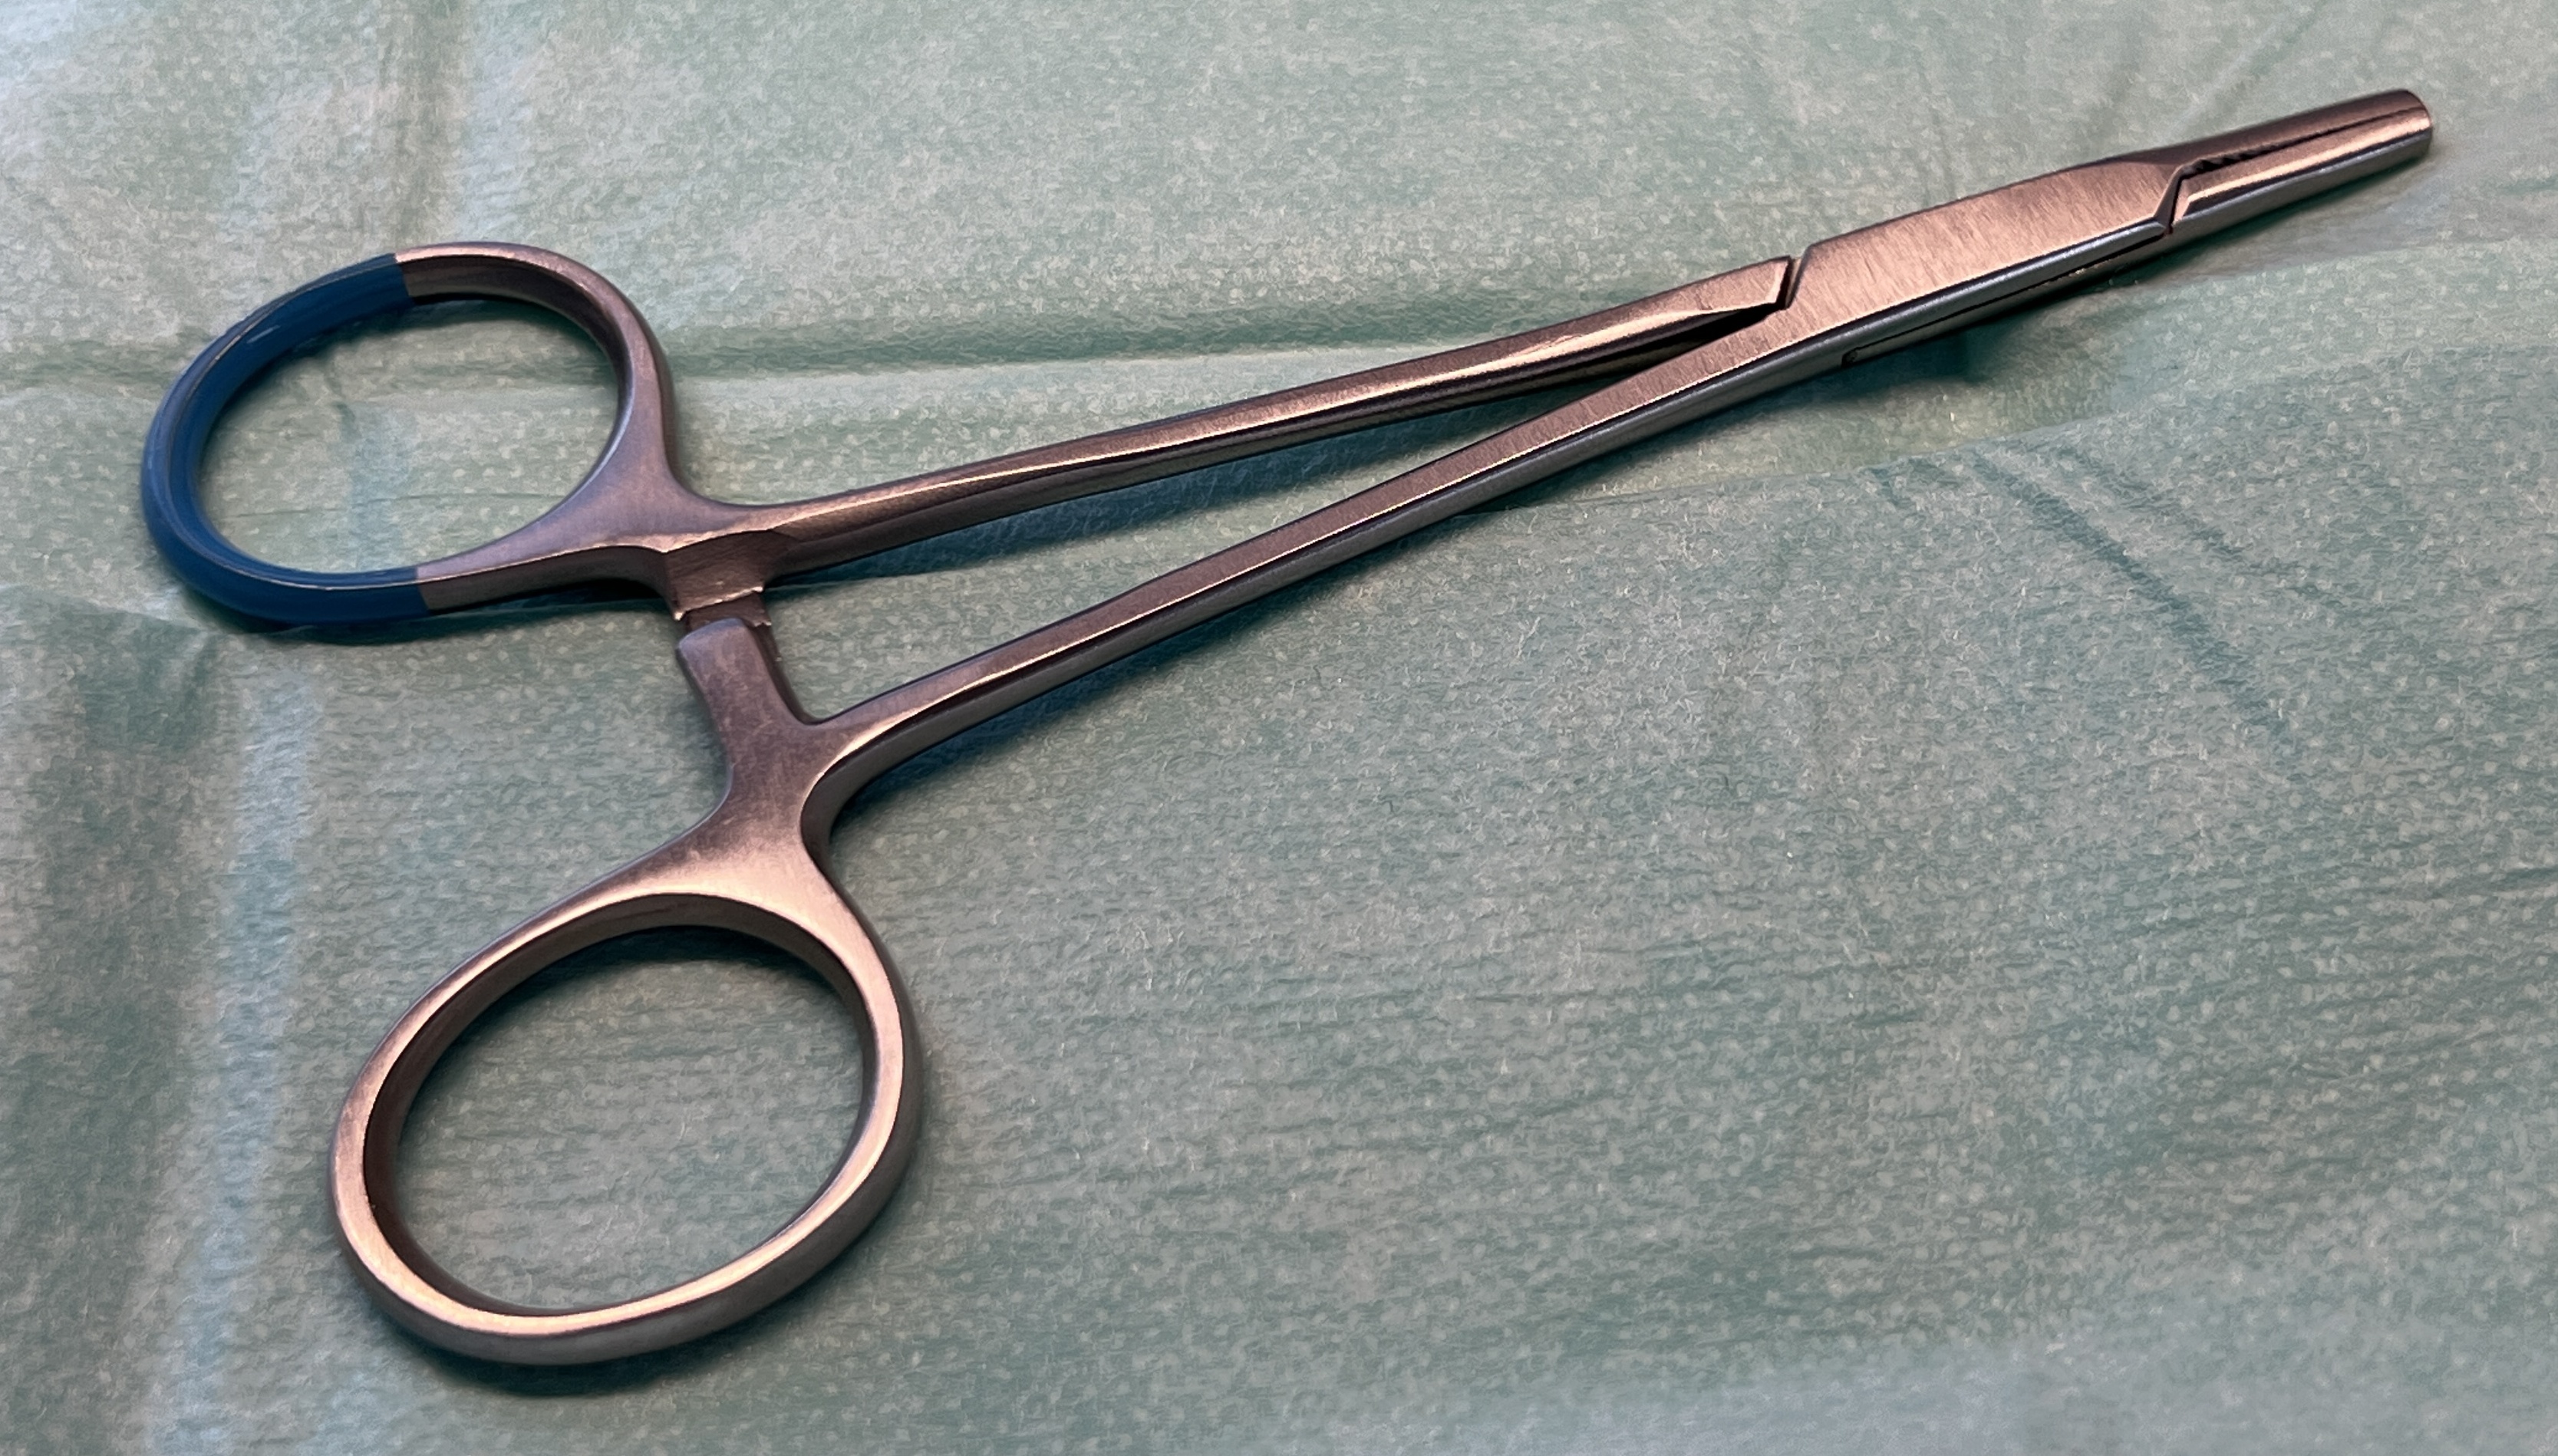
Hinged instrument state: closed